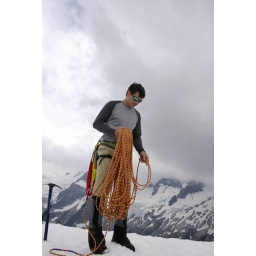
__IGP2416 charlie coiling rope above white rock lake